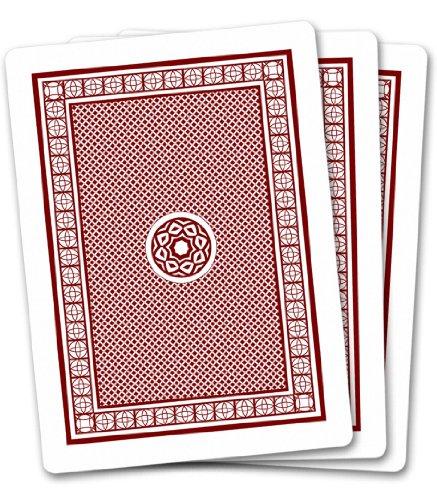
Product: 12 Red Decks of Pinochle Playing Cards by Brybelly
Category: Toys & Games | Games & Accessories | Card Games | Standard Playing Card Decks
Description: Set of 12 decks red Pinochle cards.
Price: $16.98